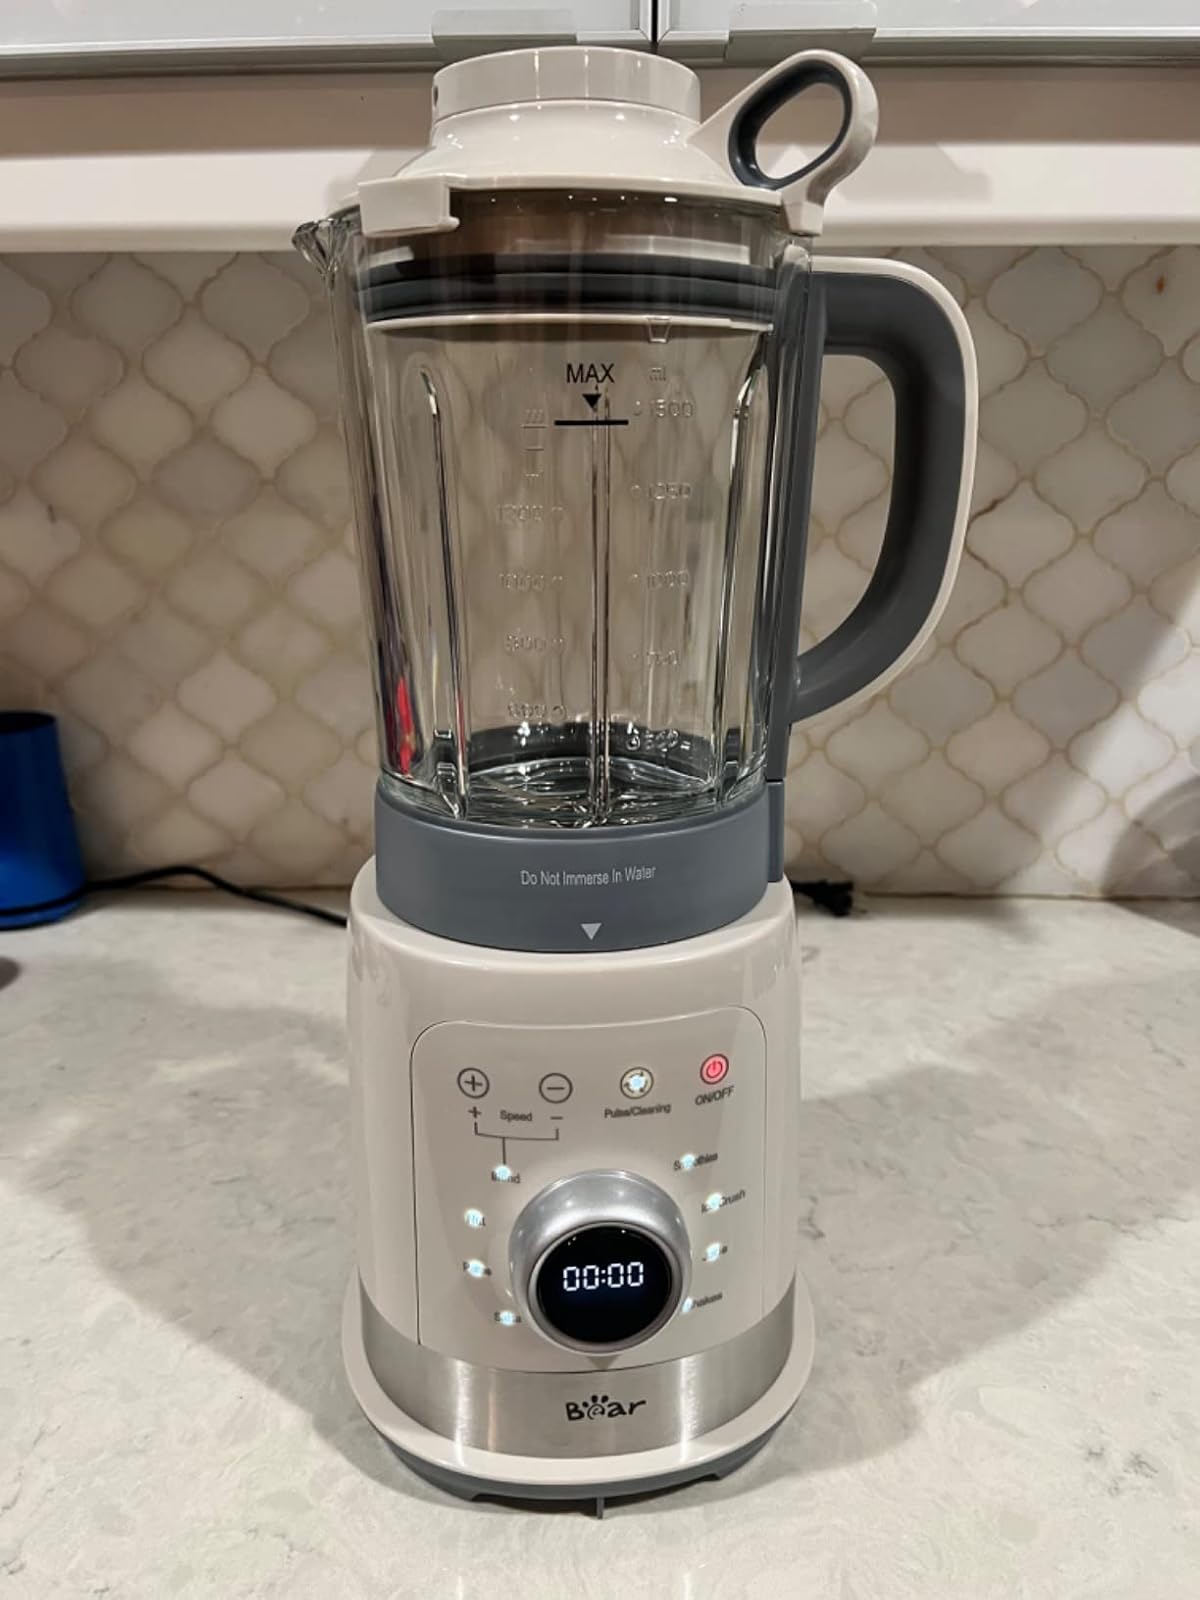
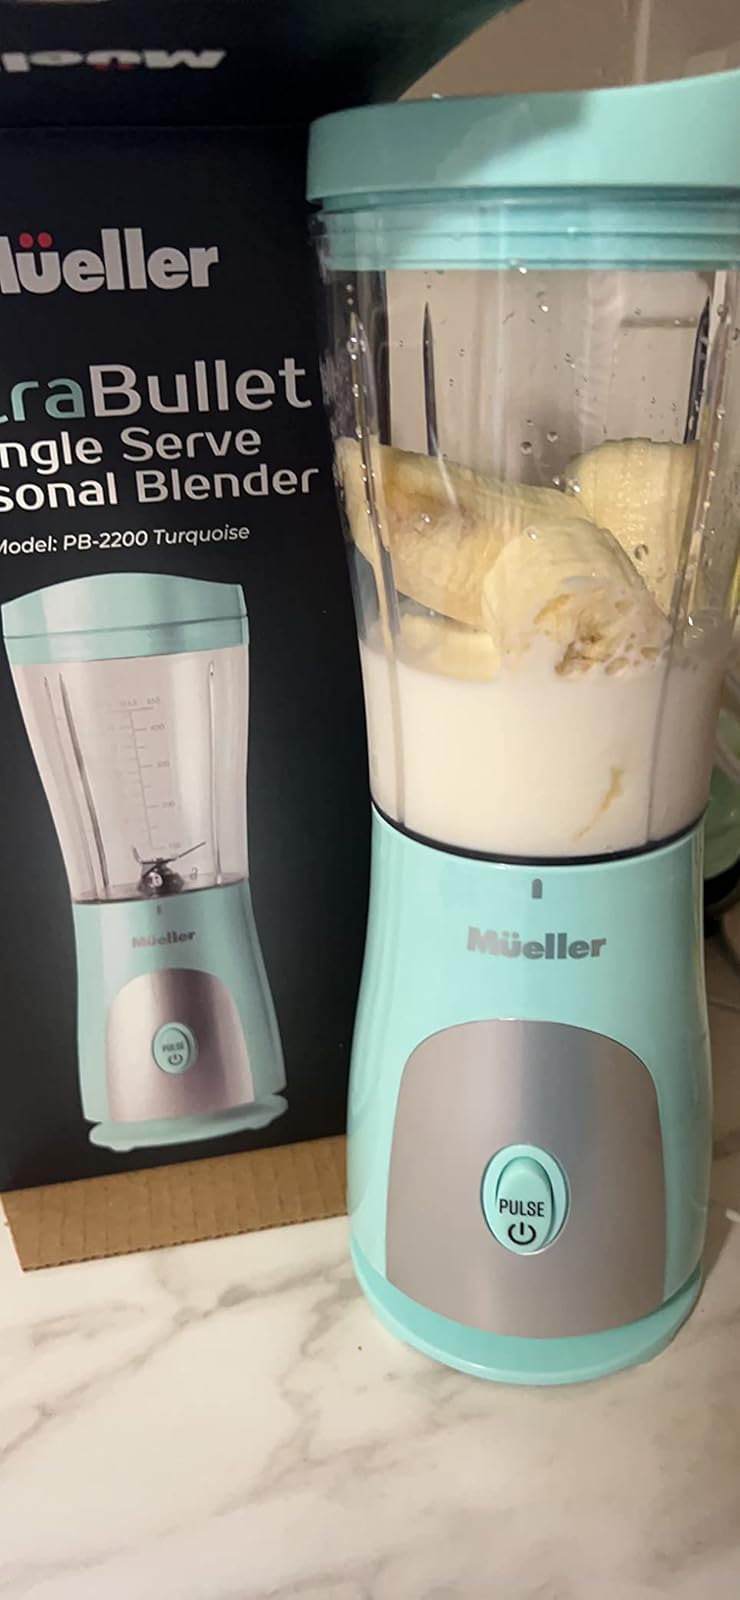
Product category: items_blender
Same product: no